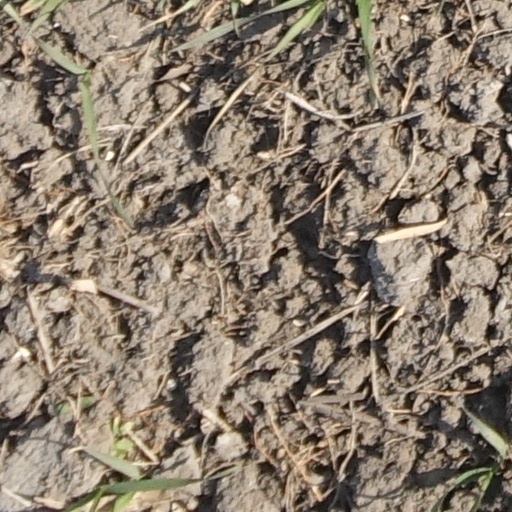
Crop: wheat